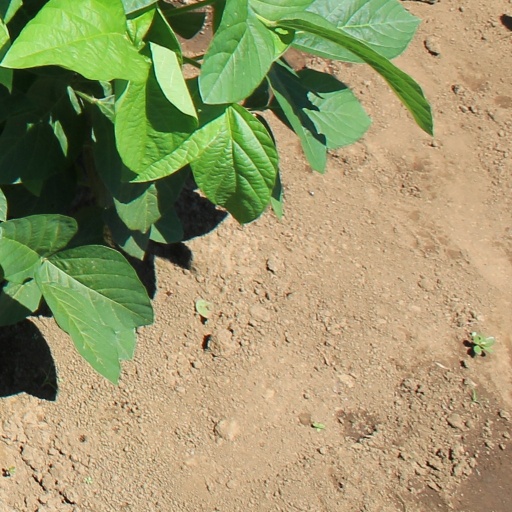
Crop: soybean